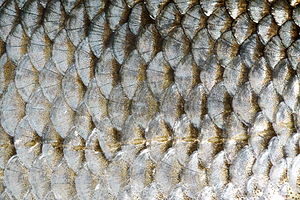
Skæl
Skæl
Skæl er små hårde eller bløde plader af horn, som vokser ud af huden på krybdyr og fisk. Fugle har skæl på benene, og deres fjer regnes for at være udviklet fra skæl. Skældyret, som er et pattedyr, har skæl der er udviklet af sammenvokset hår. Sommerfugles vinger er beklædt med mikroskopiske skæl kaldet sommerfuglestøv. Menneskers negle er skæl, hvor derimod døde hudceller som udskilles fra hårbunden kaldes skæl, men er det teknisk set ikke.